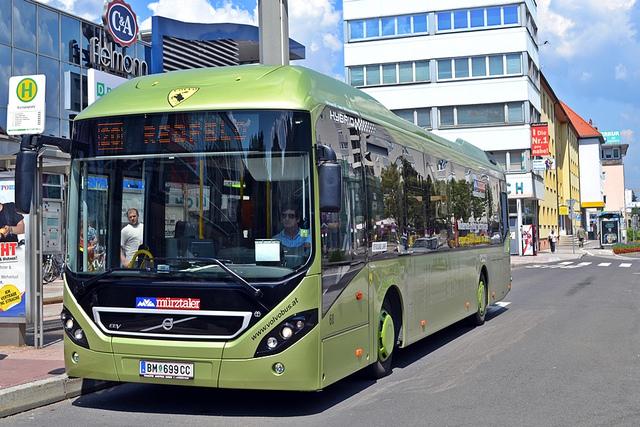
A modern commuter bus at a bus stop on a city street